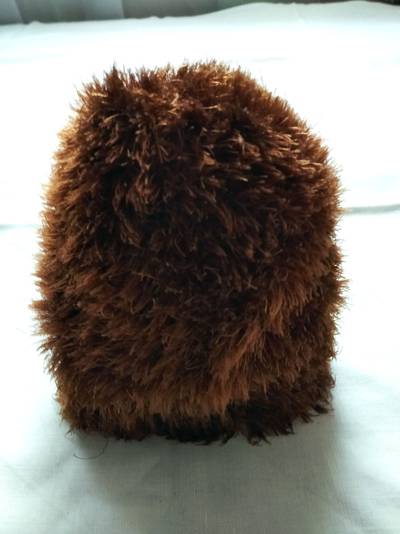
Waste category: clothes